Roni Ben-Hur

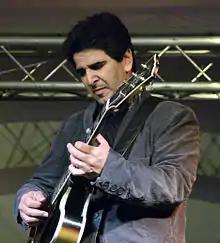
Roni Ben-Hur

Roni Ben-Hur is an Israeli jazz guitarist who immigrated to the United States in 1985. His parents were Tunisian-Jewish from Tunisia.